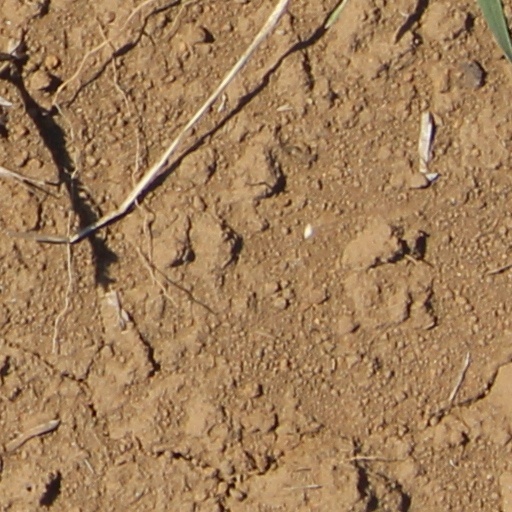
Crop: wheat